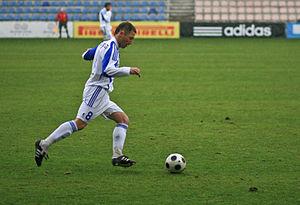
Deniss Kačanovs, né le 27 novembre 1979 à Riga en Lettonie, est un footballeur international letton, qui évolue au poste de défenseur.